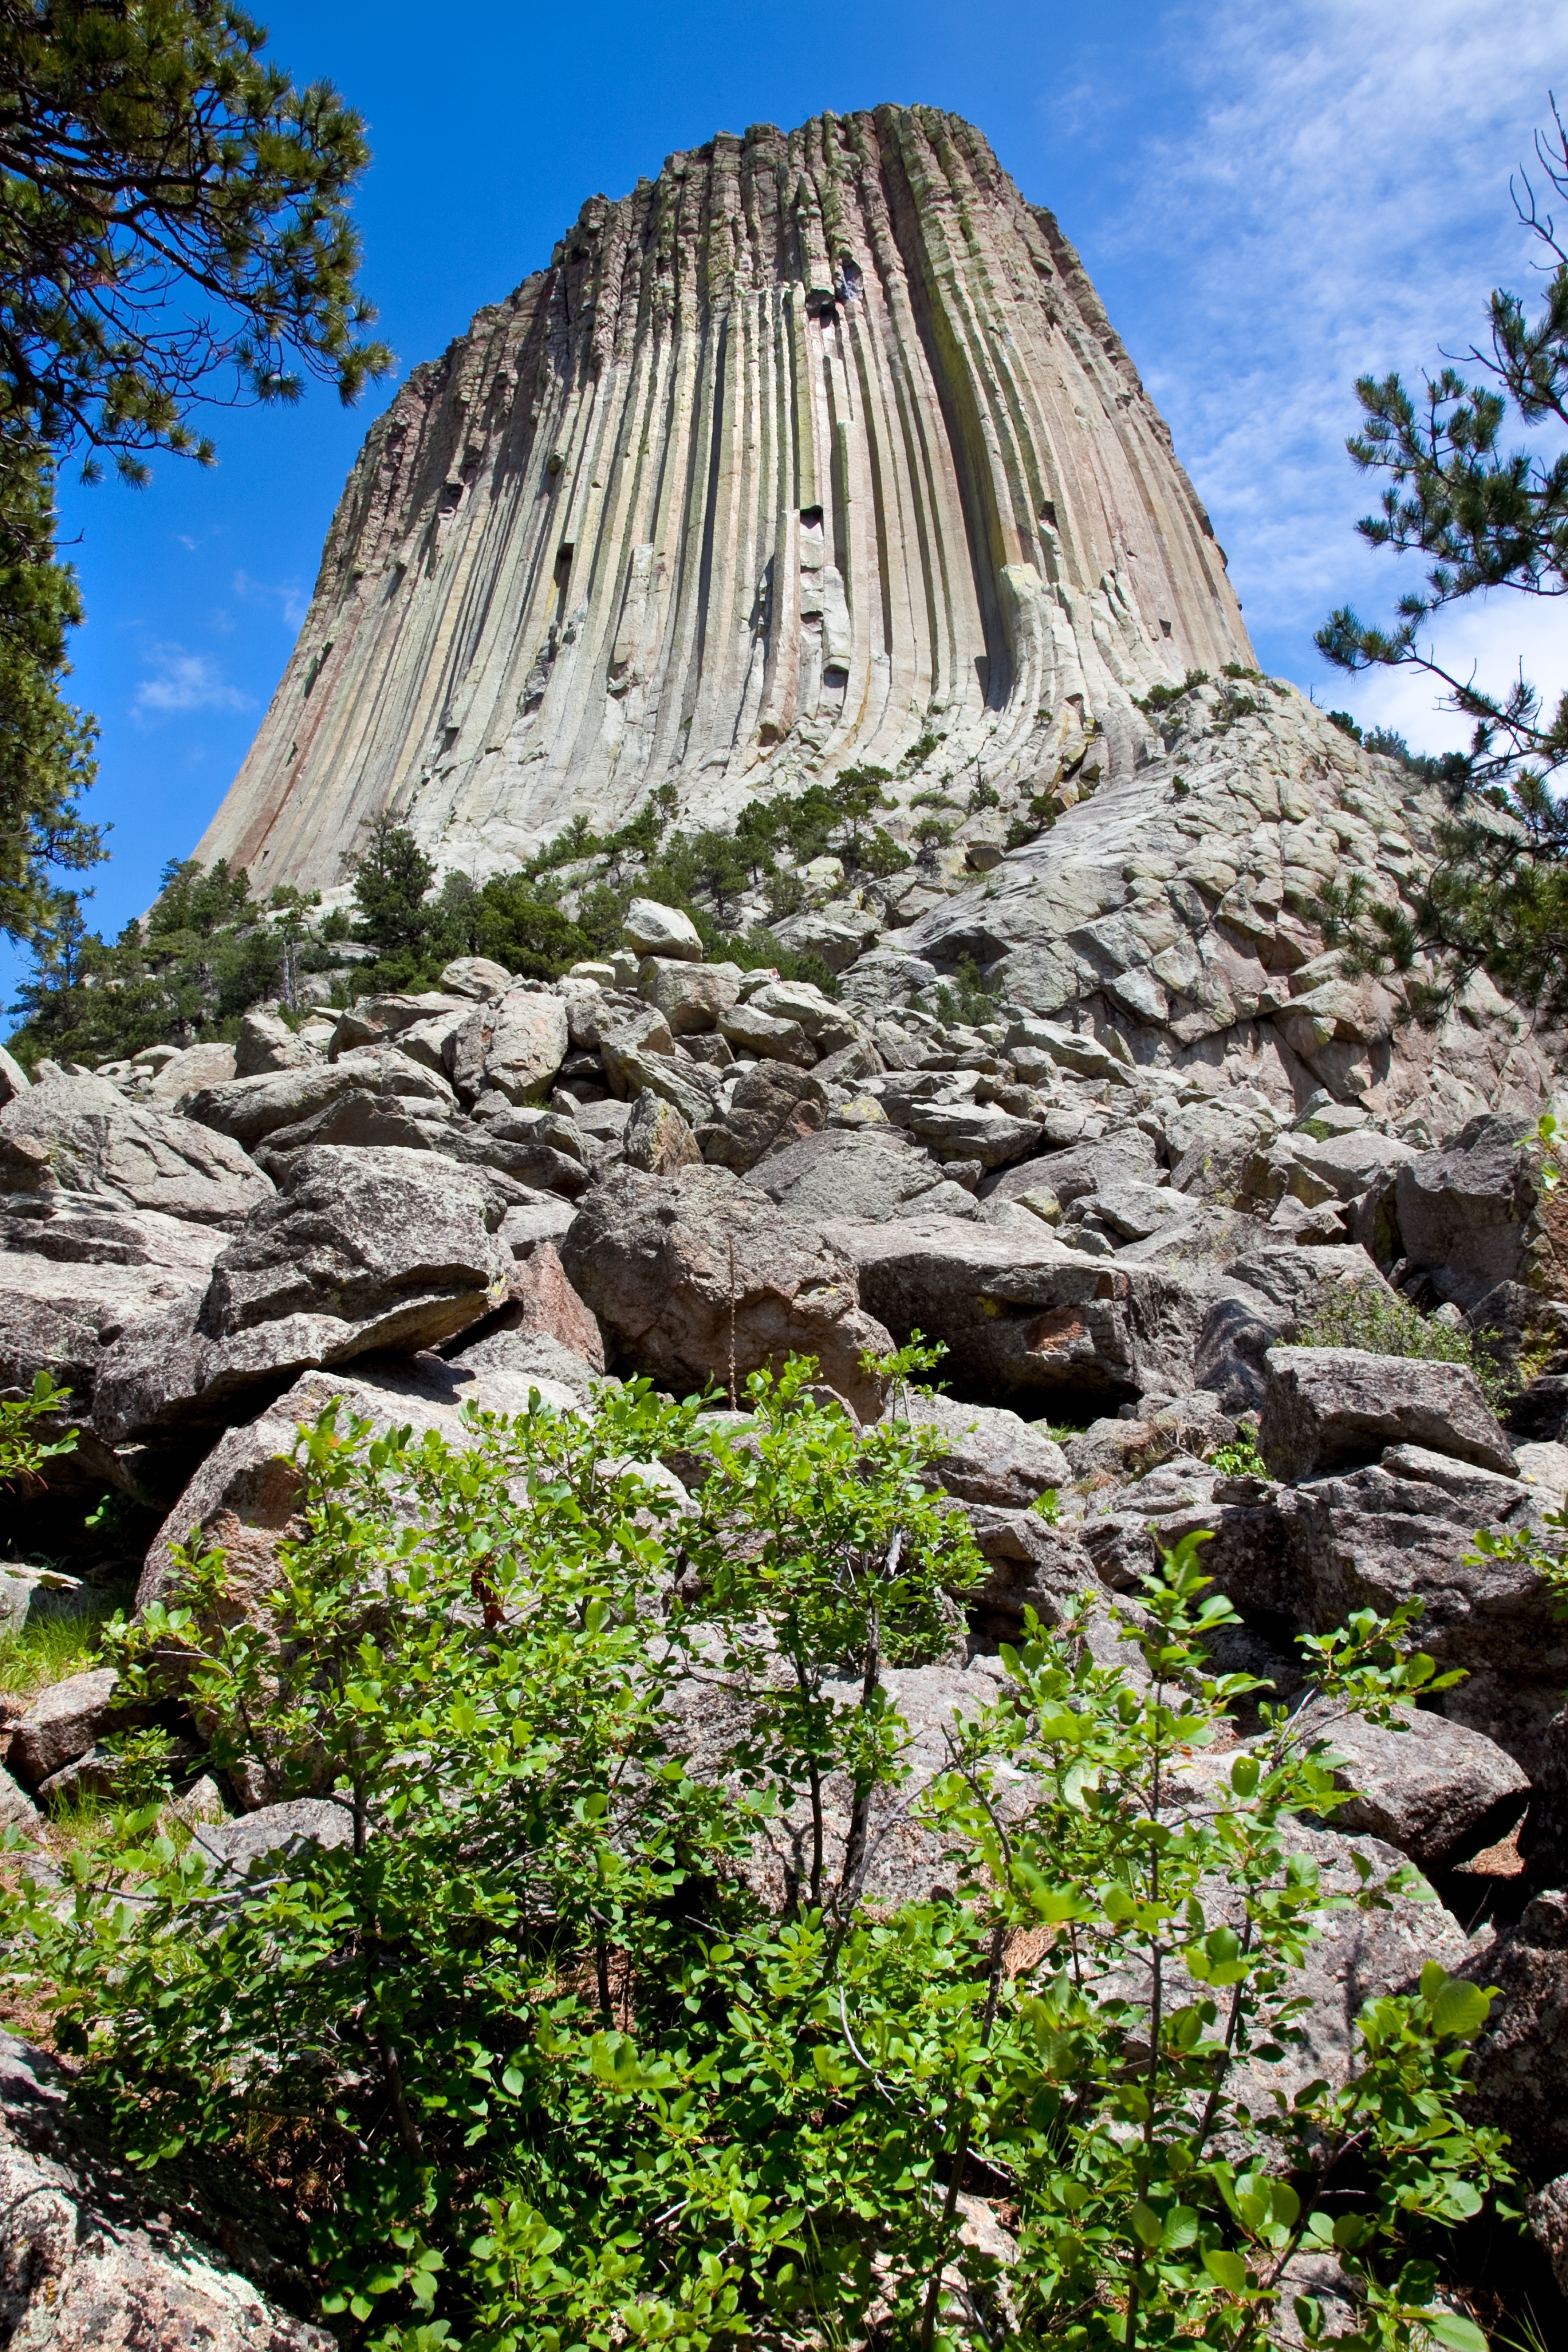
tree, rock, wilderness, walking, mountain, flower, monument, formation, park, america, landmark, national park, flora, material, ridge, national, geology, plateau, woodland, wyoming, devils, devils tower, mountainous landforms